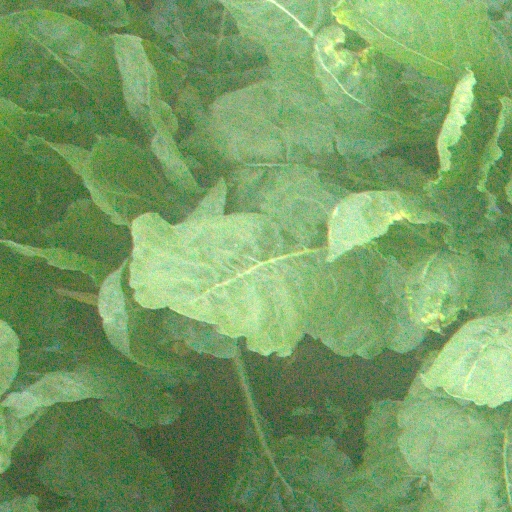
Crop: sugar beet